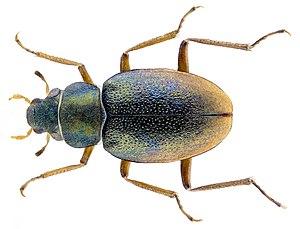
Les Hydraenidae sont une famille de coléoptères aquatiques de très petite taille. Se retrouvant dans tous les coins du monde, ils font généralement 1 à 3 mm de long, bien que certaines espèces peuvent atteindre 7 mm. Mauvais nageurs, on les retrouve généralement rampant dans la végétation. Bien que préférant les milieux humides, les larves ne sont pas aquatiques et ont tendance à se noyer facilement.